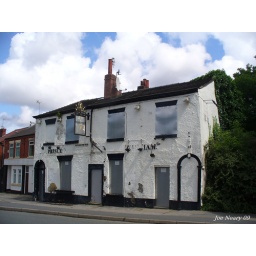
The Prince William pub on the Old Chester Road,WIrral. The sign over the door says The Harp.Closed down